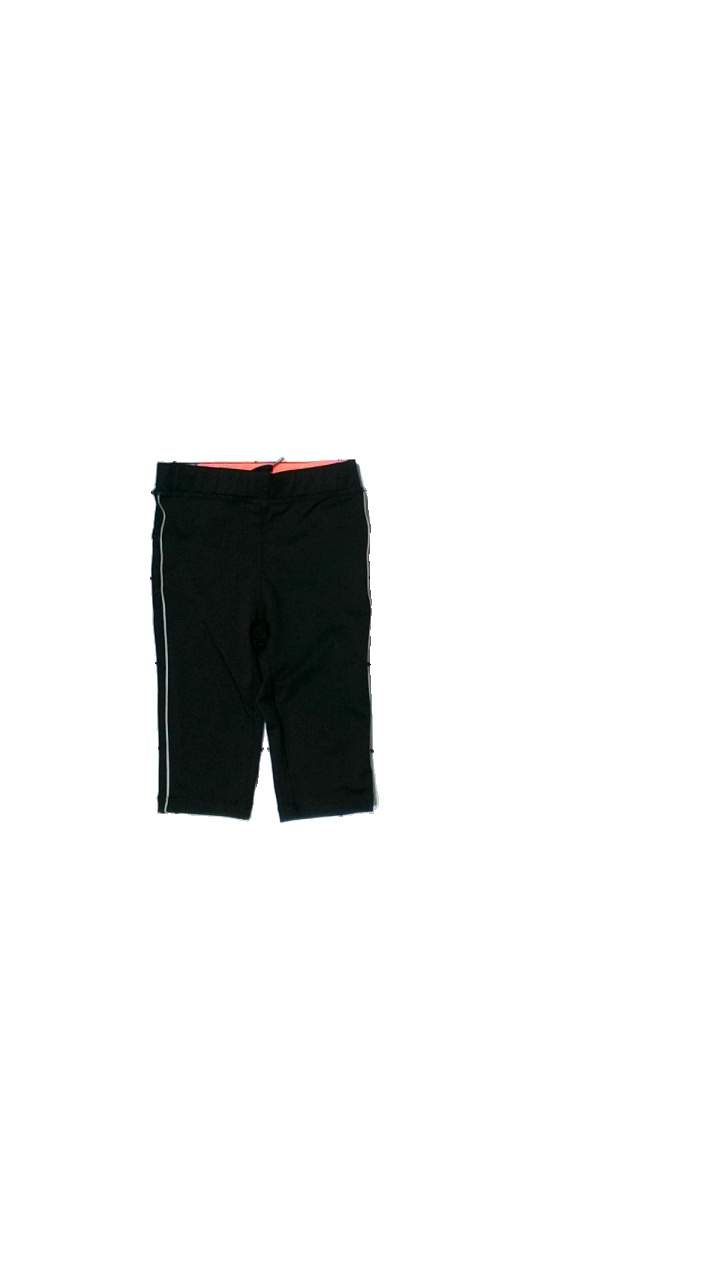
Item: Tights (Children)
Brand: Pro Sports
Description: svarta tränings tights som går till knäna, nopprig
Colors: Black
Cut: Cropped
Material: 100% polyester
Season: All
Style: Sports
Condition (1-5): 3
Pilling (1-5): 3
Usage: Export
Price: <50